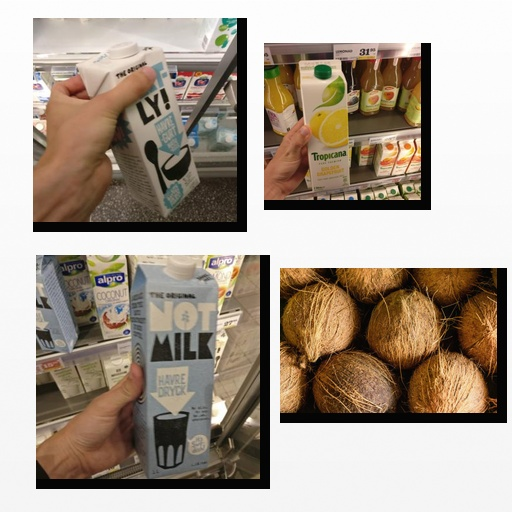
Food items: golden_grapefruit_juice, oatghurt, oat_milk, coconut